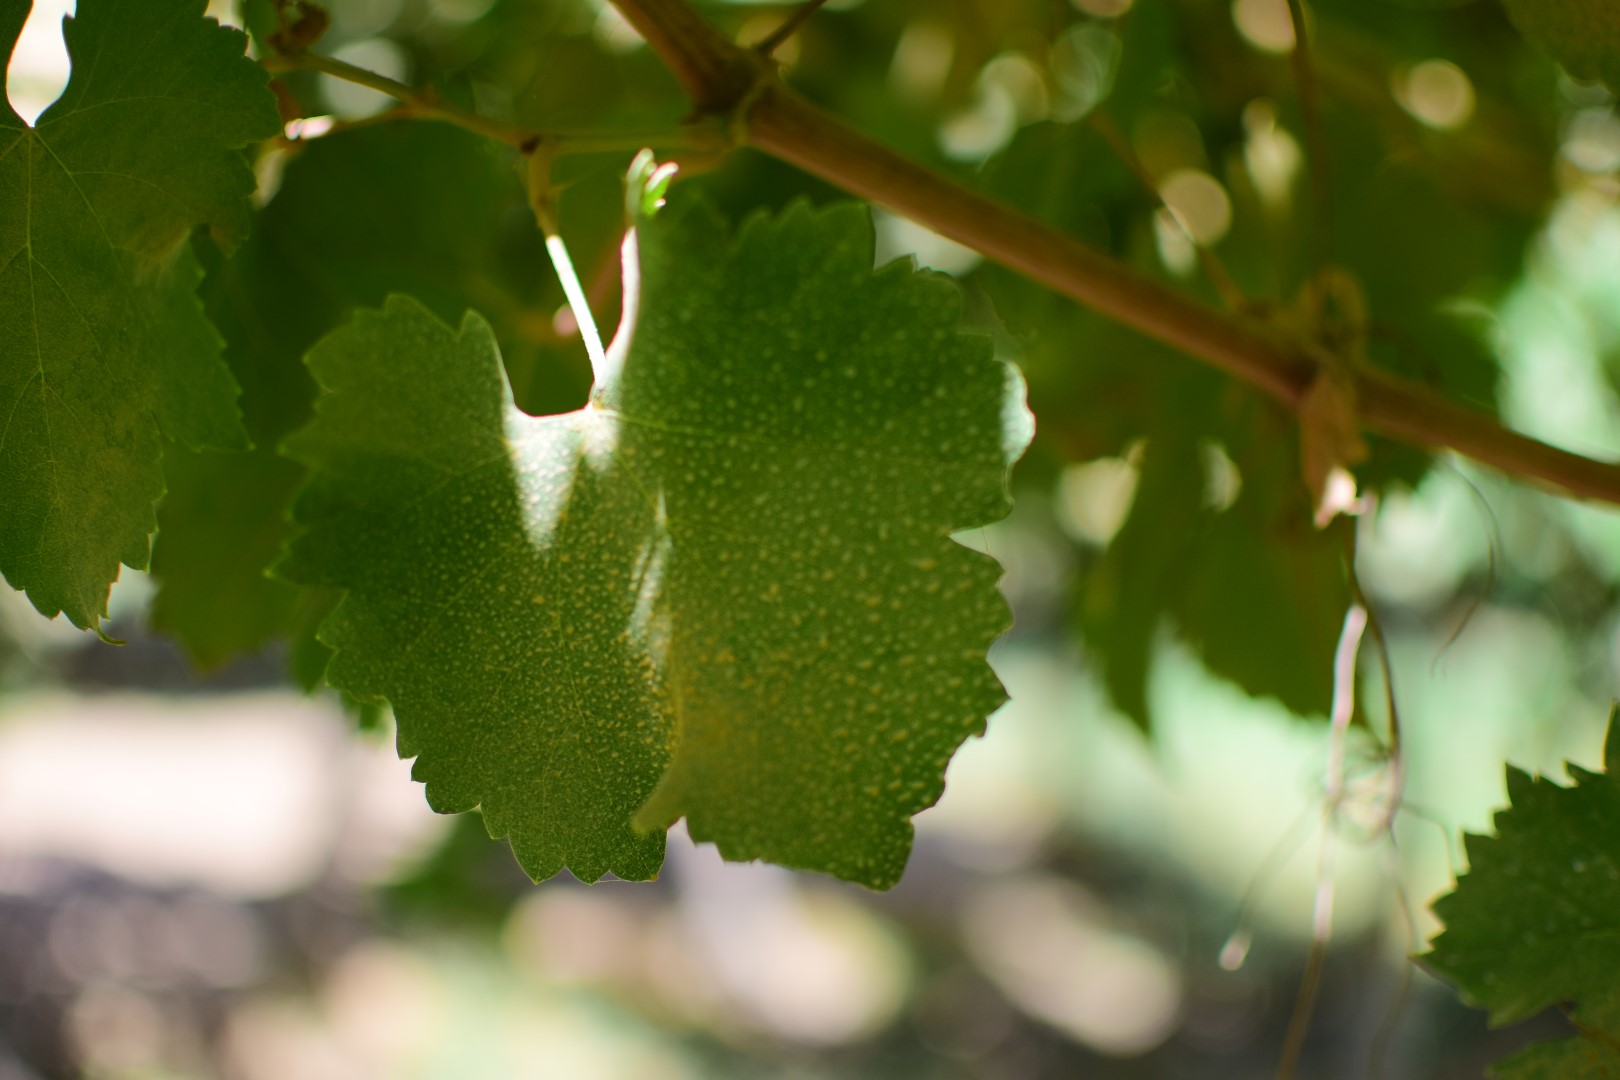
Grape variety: Frinsi